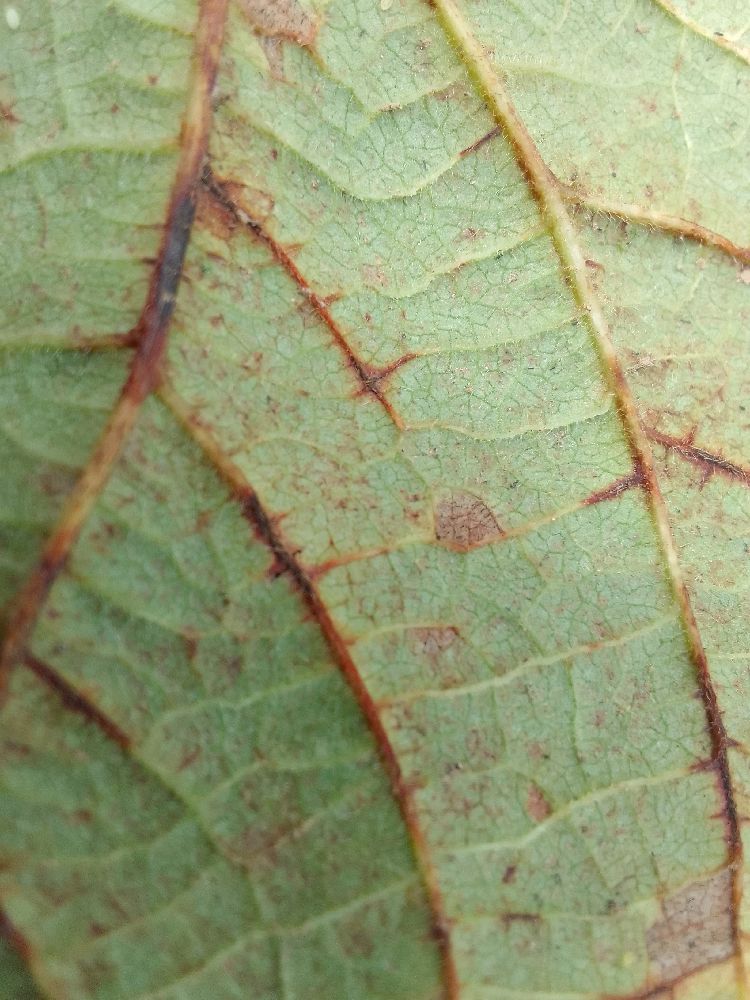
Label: anthracnose